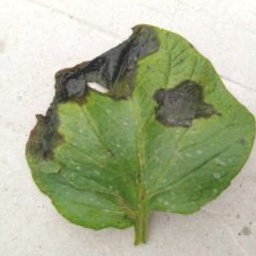
Etiqueta: Late Blight